Austin Ambassador

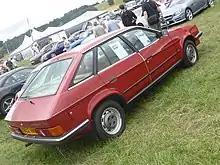
Rear view, showing rear hatch

Despite prototypes being built in left-hand drive, production versions of the Ambassador were only built in right-hand drive form and thus were not exported to continental Europe. Just 14 Ambassadors remain taxed and on the roads in Britain in 2023, out of 43,500 built; compared to around 225,000 for the Princess. As of 2023, 338 Princesses remain in active service in the UK with a MOT. Aside from the Ambassador's connections to the lowly repute of the Princess, commentators point out that its sedate image and driving characteristics (and low performance) also mitigate against its success in a market where performance and taut handling were becoming more important.